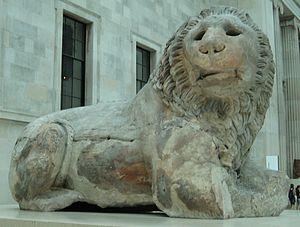
Le Lion de Cnide est une sculpture monumentale de la Grèce antique découverte en 1858 à Cnide, dans l'actuelle Turquie. Il est alors immédiatement amené au Royaume-Uni et intégré aux collections du British Museum où il est exposé depuis. Réalisé au cours du IIᵉ siècle av. J.-C. dans du marbre pentélique, le même que celui du Parthénon d'Athènes, le lion mesure 2,89 mètres de longueur et 1,82 mètres de hauteur pour un poids de 6 tonnes. Au moment de sa réalisation, il aurait coiffé le sommet d'un mausolée similaire à celui d'Halicarnasse distant d'une journée de bateau à l'époque.